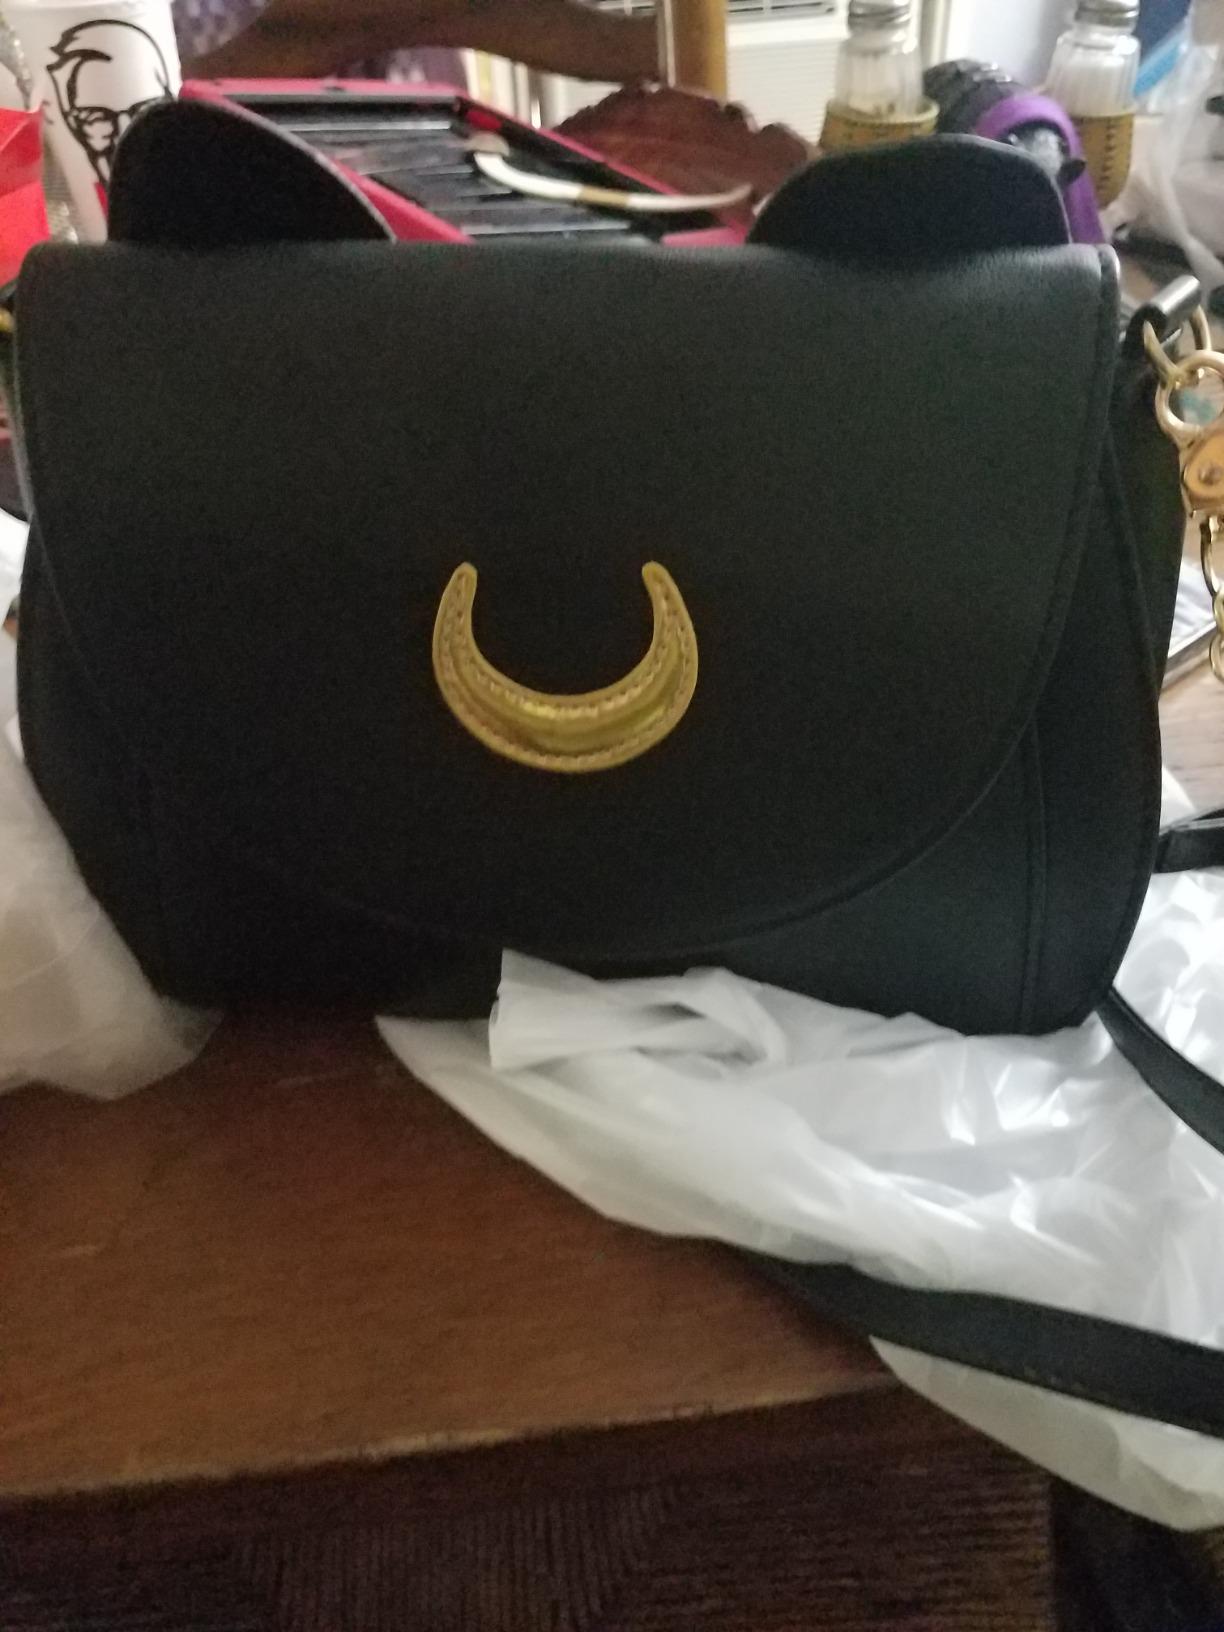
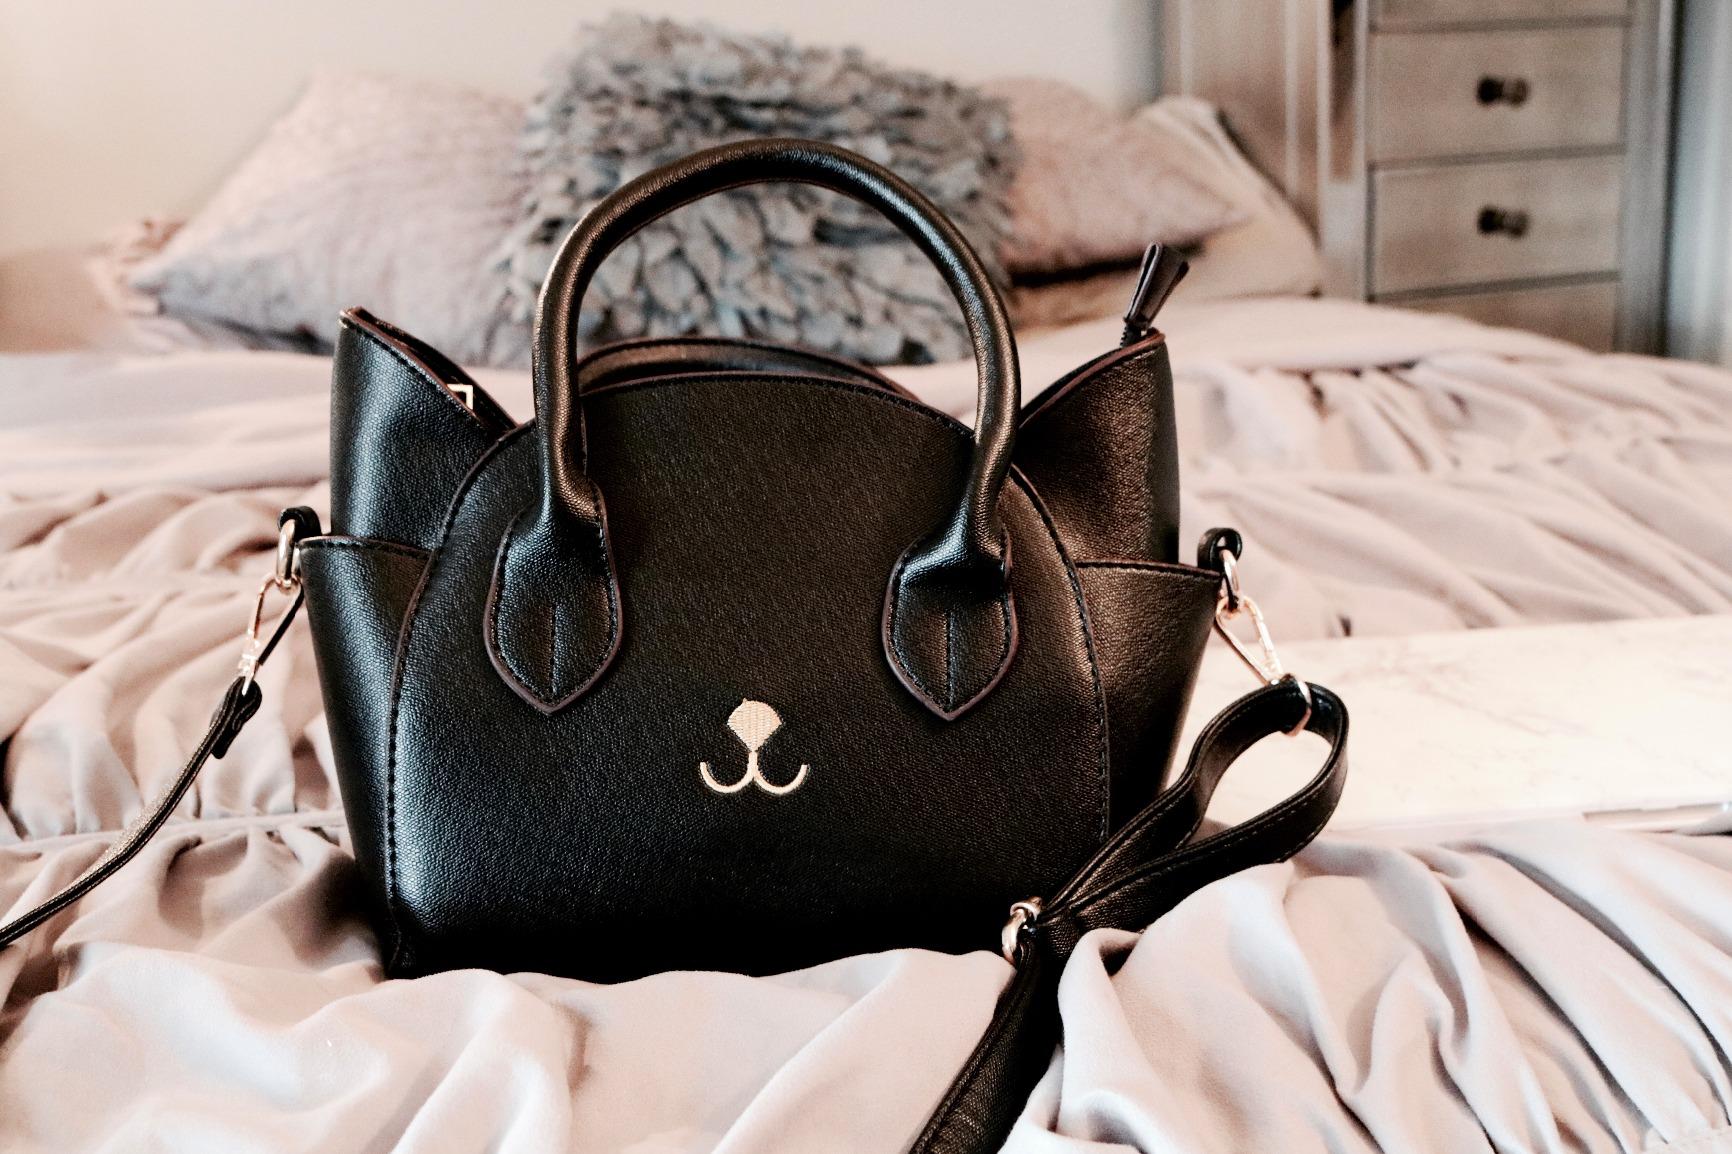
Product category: accessories_handbag
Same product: no